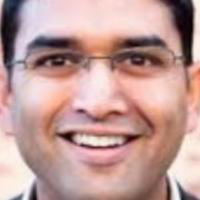
Age group: age 31-40